Gary Jackson (poet)

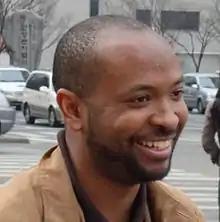
Gary Jackson

Gary Jackson is an American educator and poet. He had received a Cave Canem and Bread Loaf fellowship and was awarded the Cave Canem Poetry Prize in 2009.